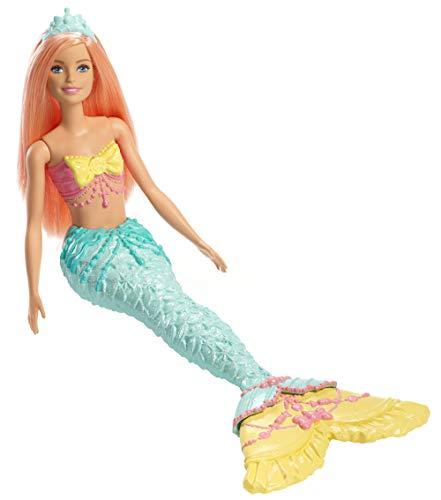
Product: Barbie Dreamtopia Mermaid Doll, Coral Hair
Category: Toys & Games | Dolls & Accessories | Dolls
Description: Make a splash with Barbie mermaid dolls from Barbie Dreamtopia – this fairytale doll shines with a candy theme.
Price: $9.99
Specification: ProductDimensions:4.5x2.1x12.8inches|ItemWeight:3.52ounces|ShippingWeight:9.1ounces(Viewshippingratesandpolicies)|ASIN:B07FFNNJR2|Itemmodelnumber:FXT11|Manufacturerrecommendedage:36months-7years